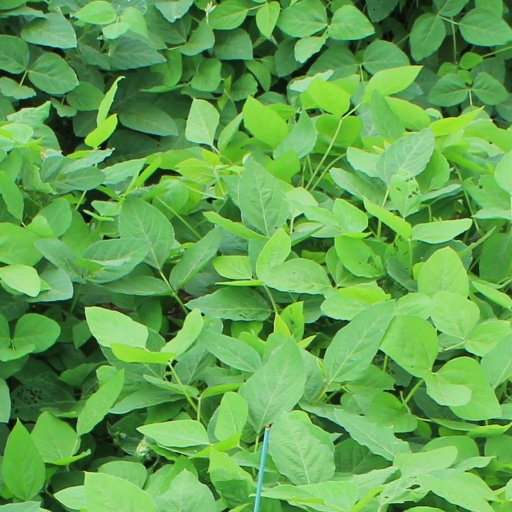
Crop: soybean